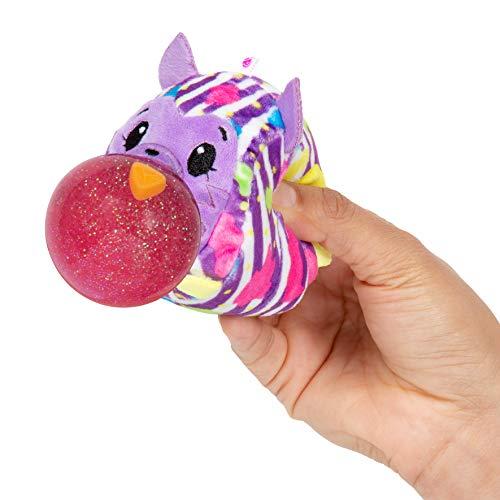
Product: Pikmi Pops Bubble Drops - Neon Wild Series - 2 Pack
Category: Toys & Games | Stuffed Animals & Plush Toys
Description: Bubble drops are collectible squeezy plush toys that blows a fun, glitter bubble surprise when squeezed.
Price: $15.98
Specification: ProductDimensions:3.4x3.4x3.4inches|ItemWeight:5.6ounces|ShippingWeight:13.3ounces(Viewshippingratesandpolicies)|ASIN:B07NSVF4KH|Itemmodelnumber:75509|Manufacturerrecommendedage:5-15years